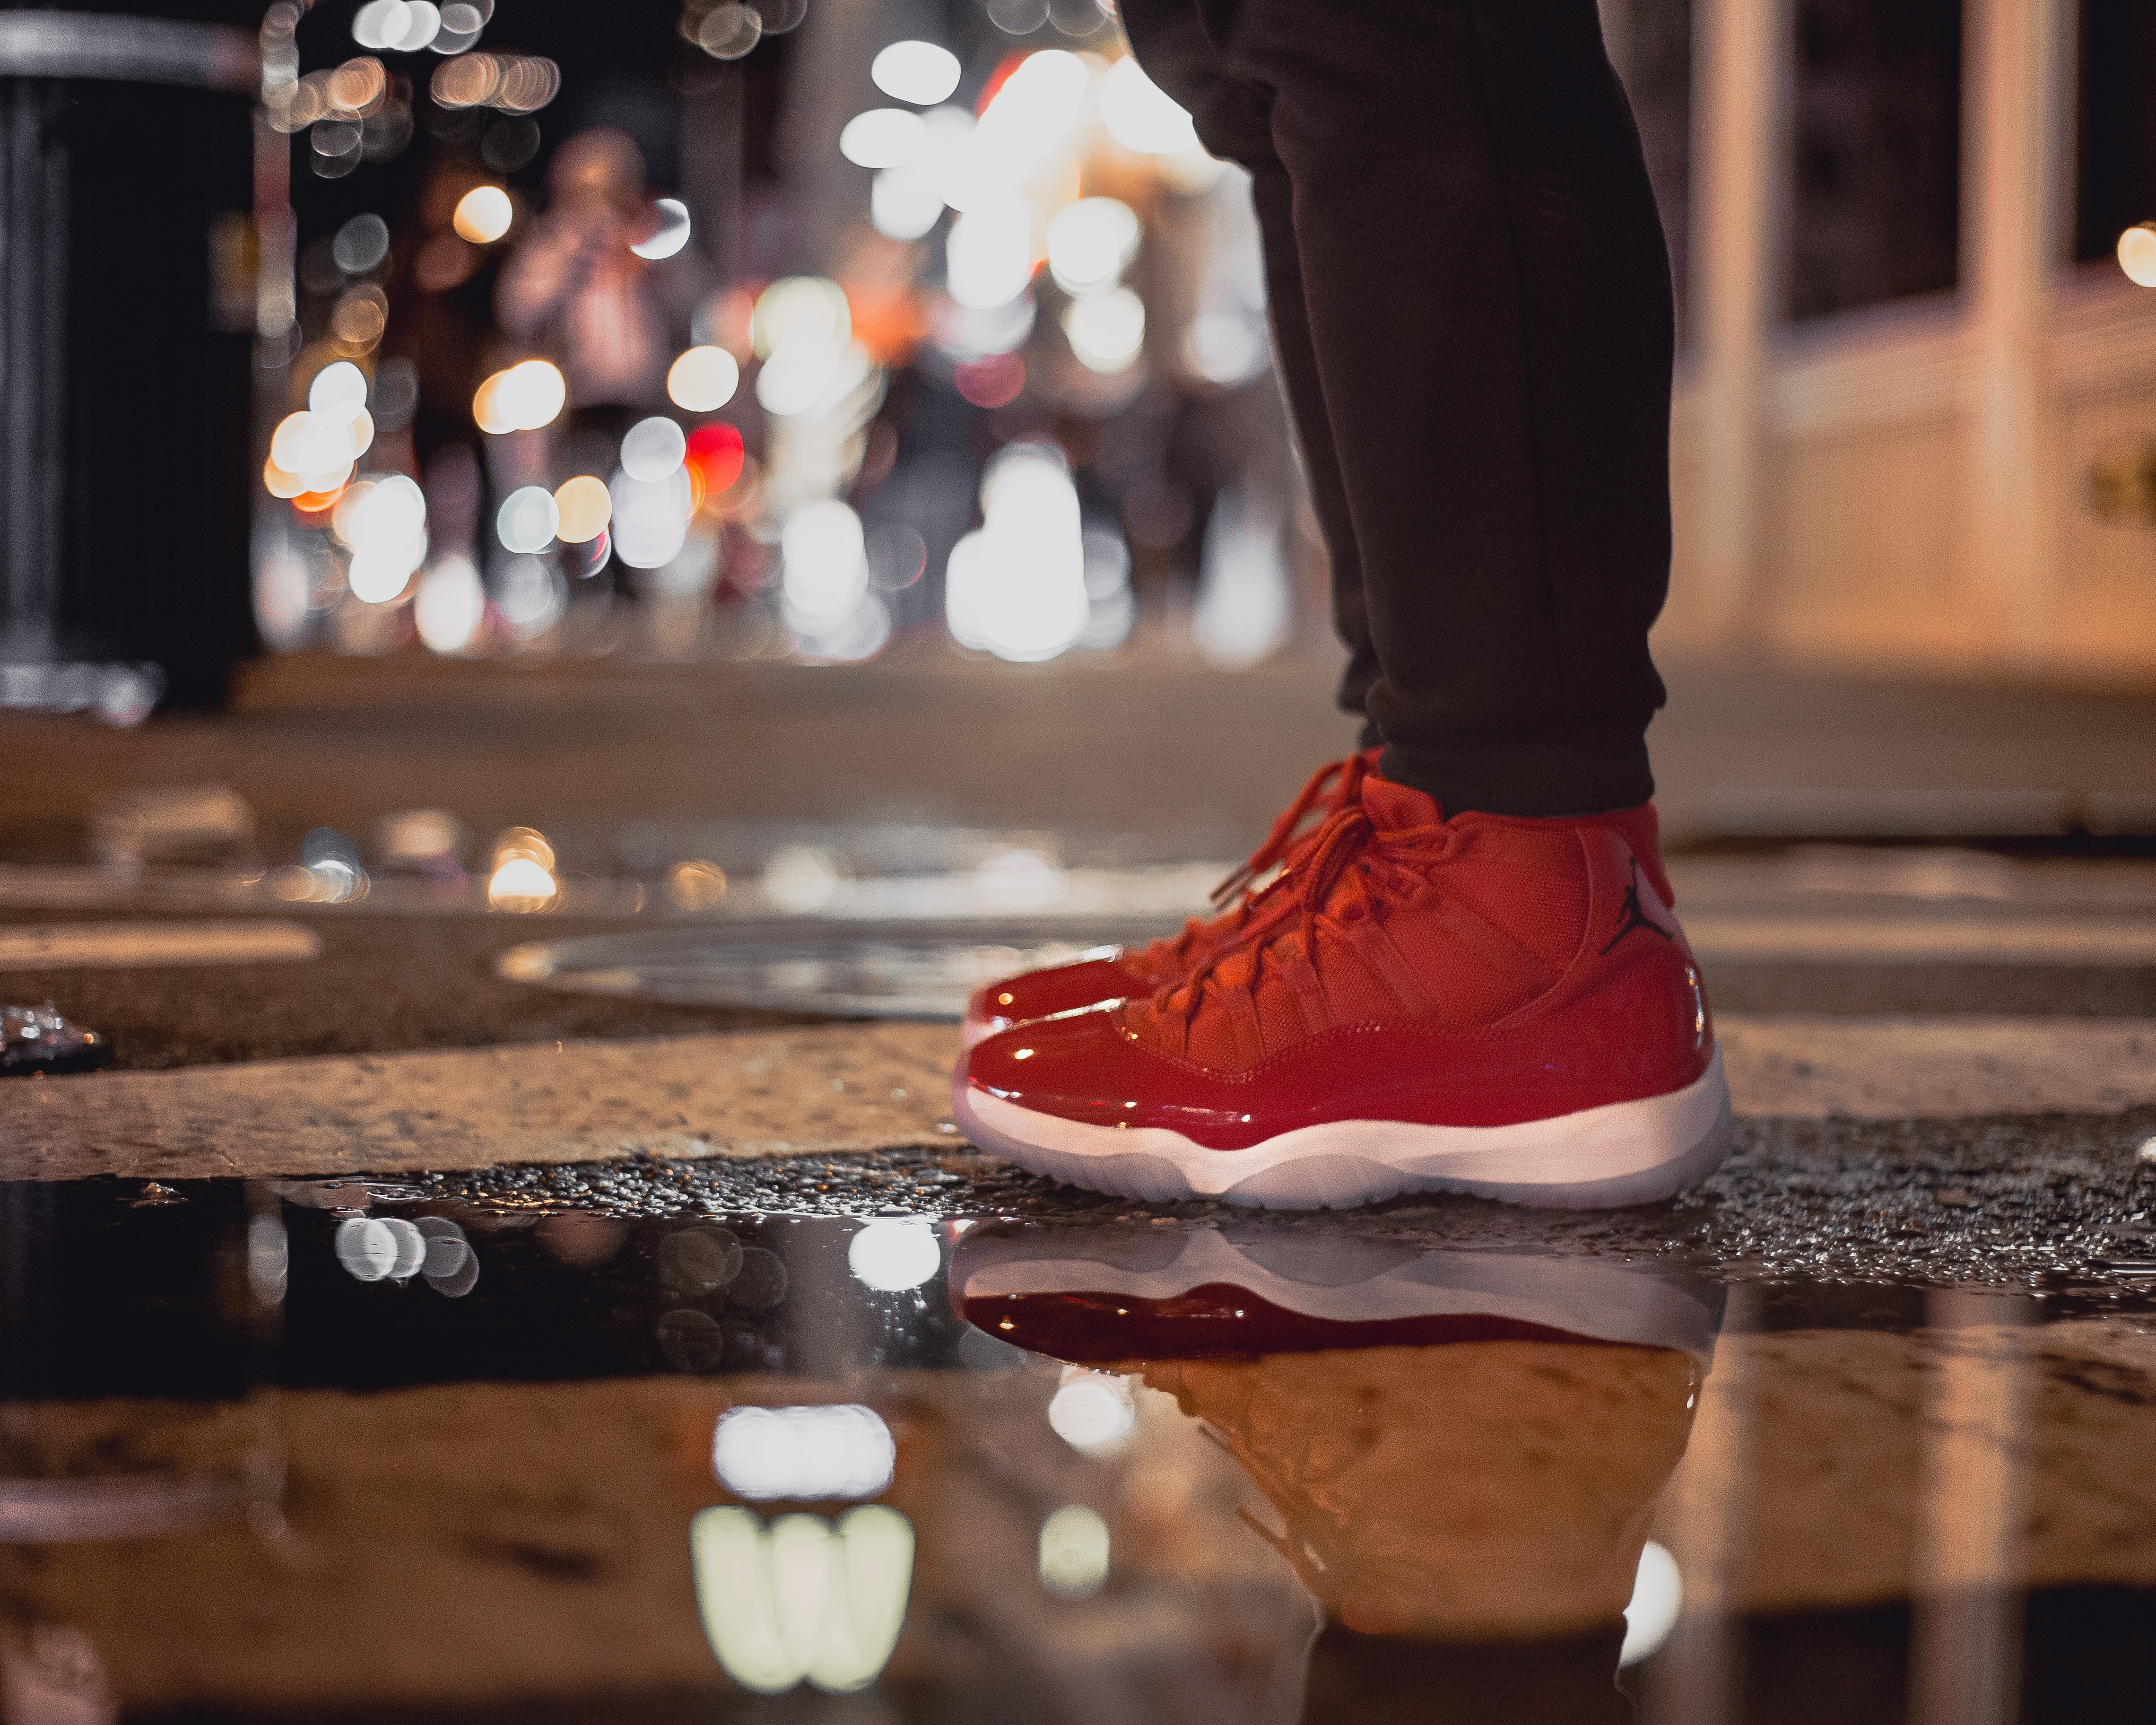
footwear, red, shoe, standing, reflection, leg, human leg, carmine, athletic shoe, ankle